No Surrender (2011)

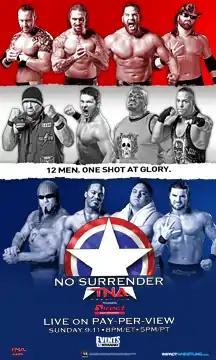
Promotional poster featuring TNA wrestlers

The 2011 No Surrender was a professional wrestling pay-per-view event produced by Total Nonstop Action Wrestling (TNA) that took place on September 11, 2011, at the Impact Wrestling Zone in Orlando, Florida. It was the seventh annual No Surrender chronology, and notably featured the final matches of the 2011 edition of the Bound for Glory Series. At the beginning of the event, there was a short memorial to 9/11 victims.